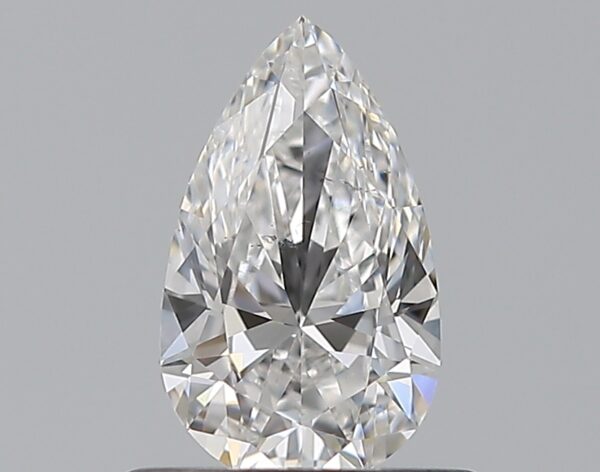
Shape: pear
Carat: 0.5
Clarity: SI1
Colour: E
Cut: EX
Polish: EX
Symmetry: VG
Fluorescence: N
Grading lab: GIA
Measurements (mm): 7.25 x 4.32 x 2.63